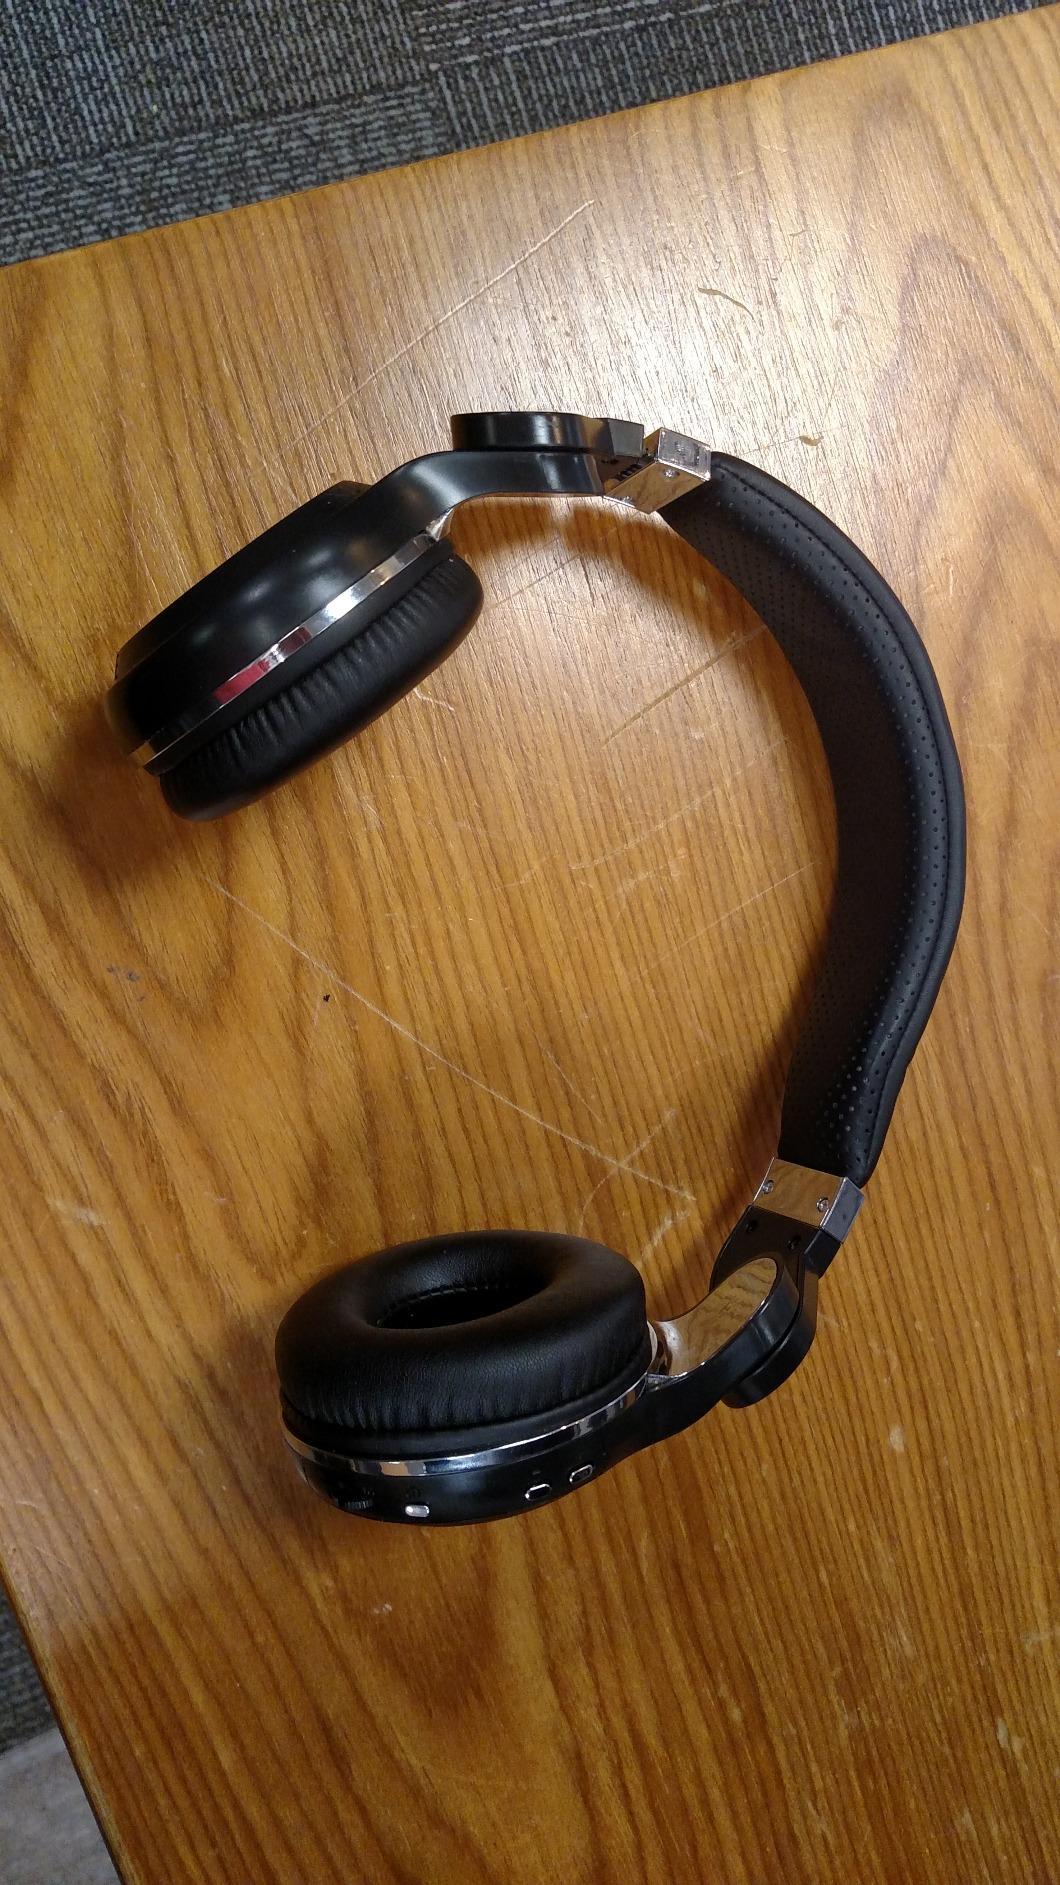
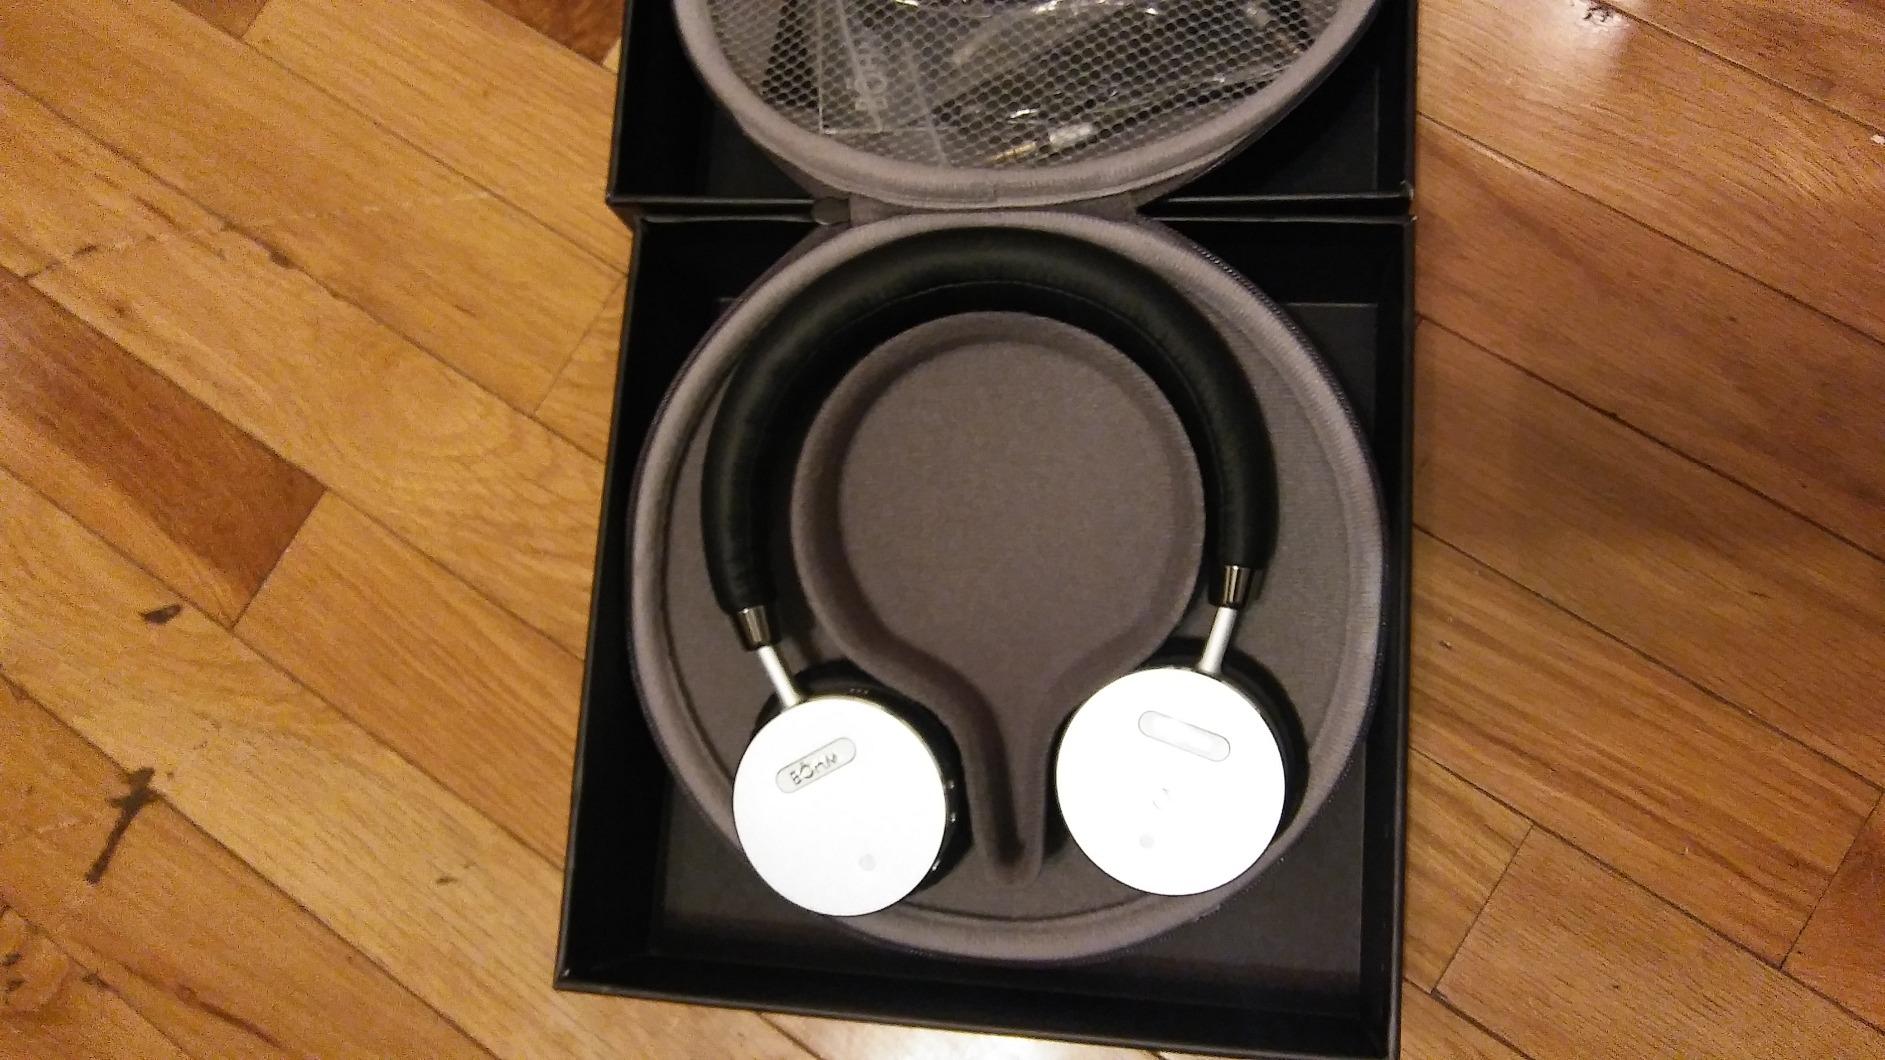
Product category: headphones
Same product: no